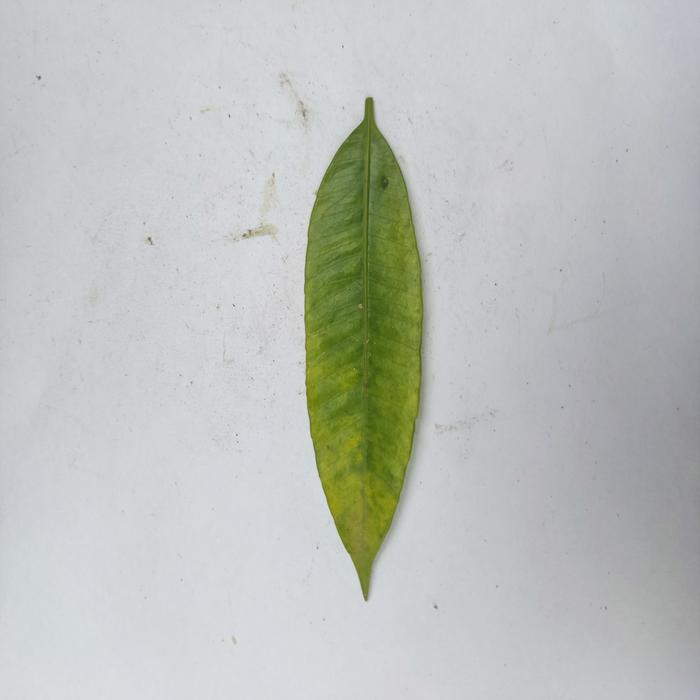
Crop: Hog Plum
Leaf condition: Anthracnose